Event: Nepal Earthquake
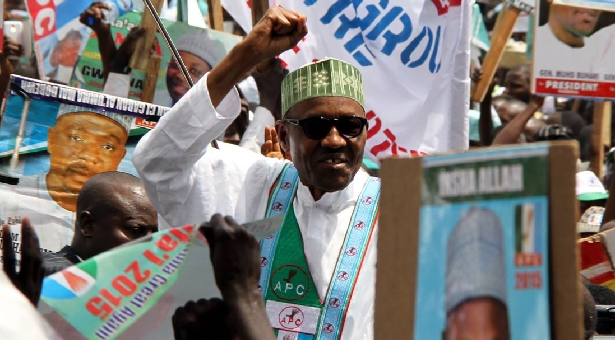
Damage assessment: no_damage